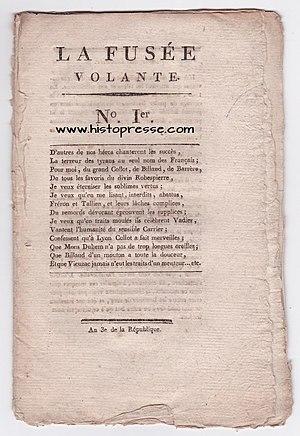
J'ajoute un journal créé par Dusaulchoy La Fusée Volante de 1795.
Joseph-François-Nicolas Dusaulchoy de Bergemont, né le 21 février 1760 à Toul et mort le 25 juillet 1835 à Paris, est un dramaturge, écrivain et journaliste français.